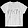
Label: T - shirt / top